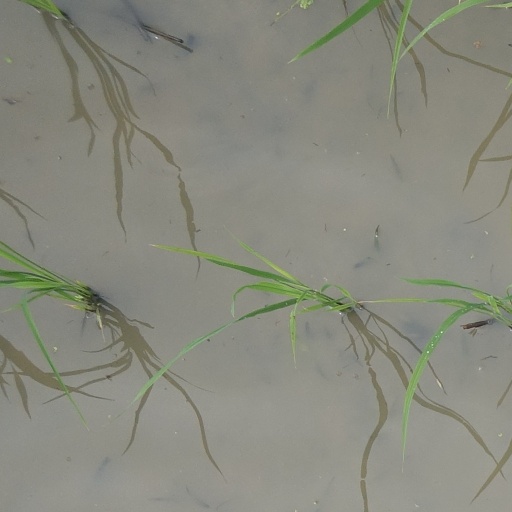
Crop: rice